Protein family

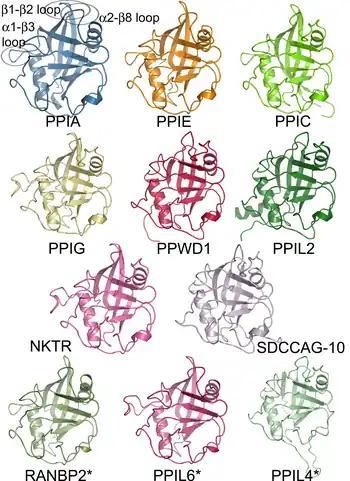
The human cyclophilin family, as represented by the structures of the isomerase domains of some of its members

A protein family is a group of evolutionarily related proteins. In many cases, a protein family has a corresponding gene family, in which each gene encodes a corresponding protein with a 1:1 relationship. The term "protein family" should not be confused with family as it is used in taxonomy.